Rock art in Sweden

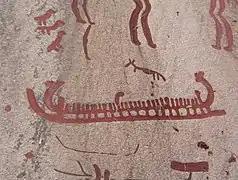
Rock art in Tanum (Bohuslän)

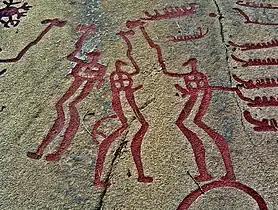
Rock art in Tanum (Bohuslän)

The main motifs are the same in all areas. In details and execution, however, there are variations. Some motifs are markedly more common in certain areas and rare in others. Some images are of monumental size, others are very small. Remarkably large images can be seen in Bohuslän, which are also amongst the best known. The most common images are people, agriculture and stock raising, hunting and fishing, cult and religion (e.g. the Sun cross), often with wheels, carts, ships, and weapons.